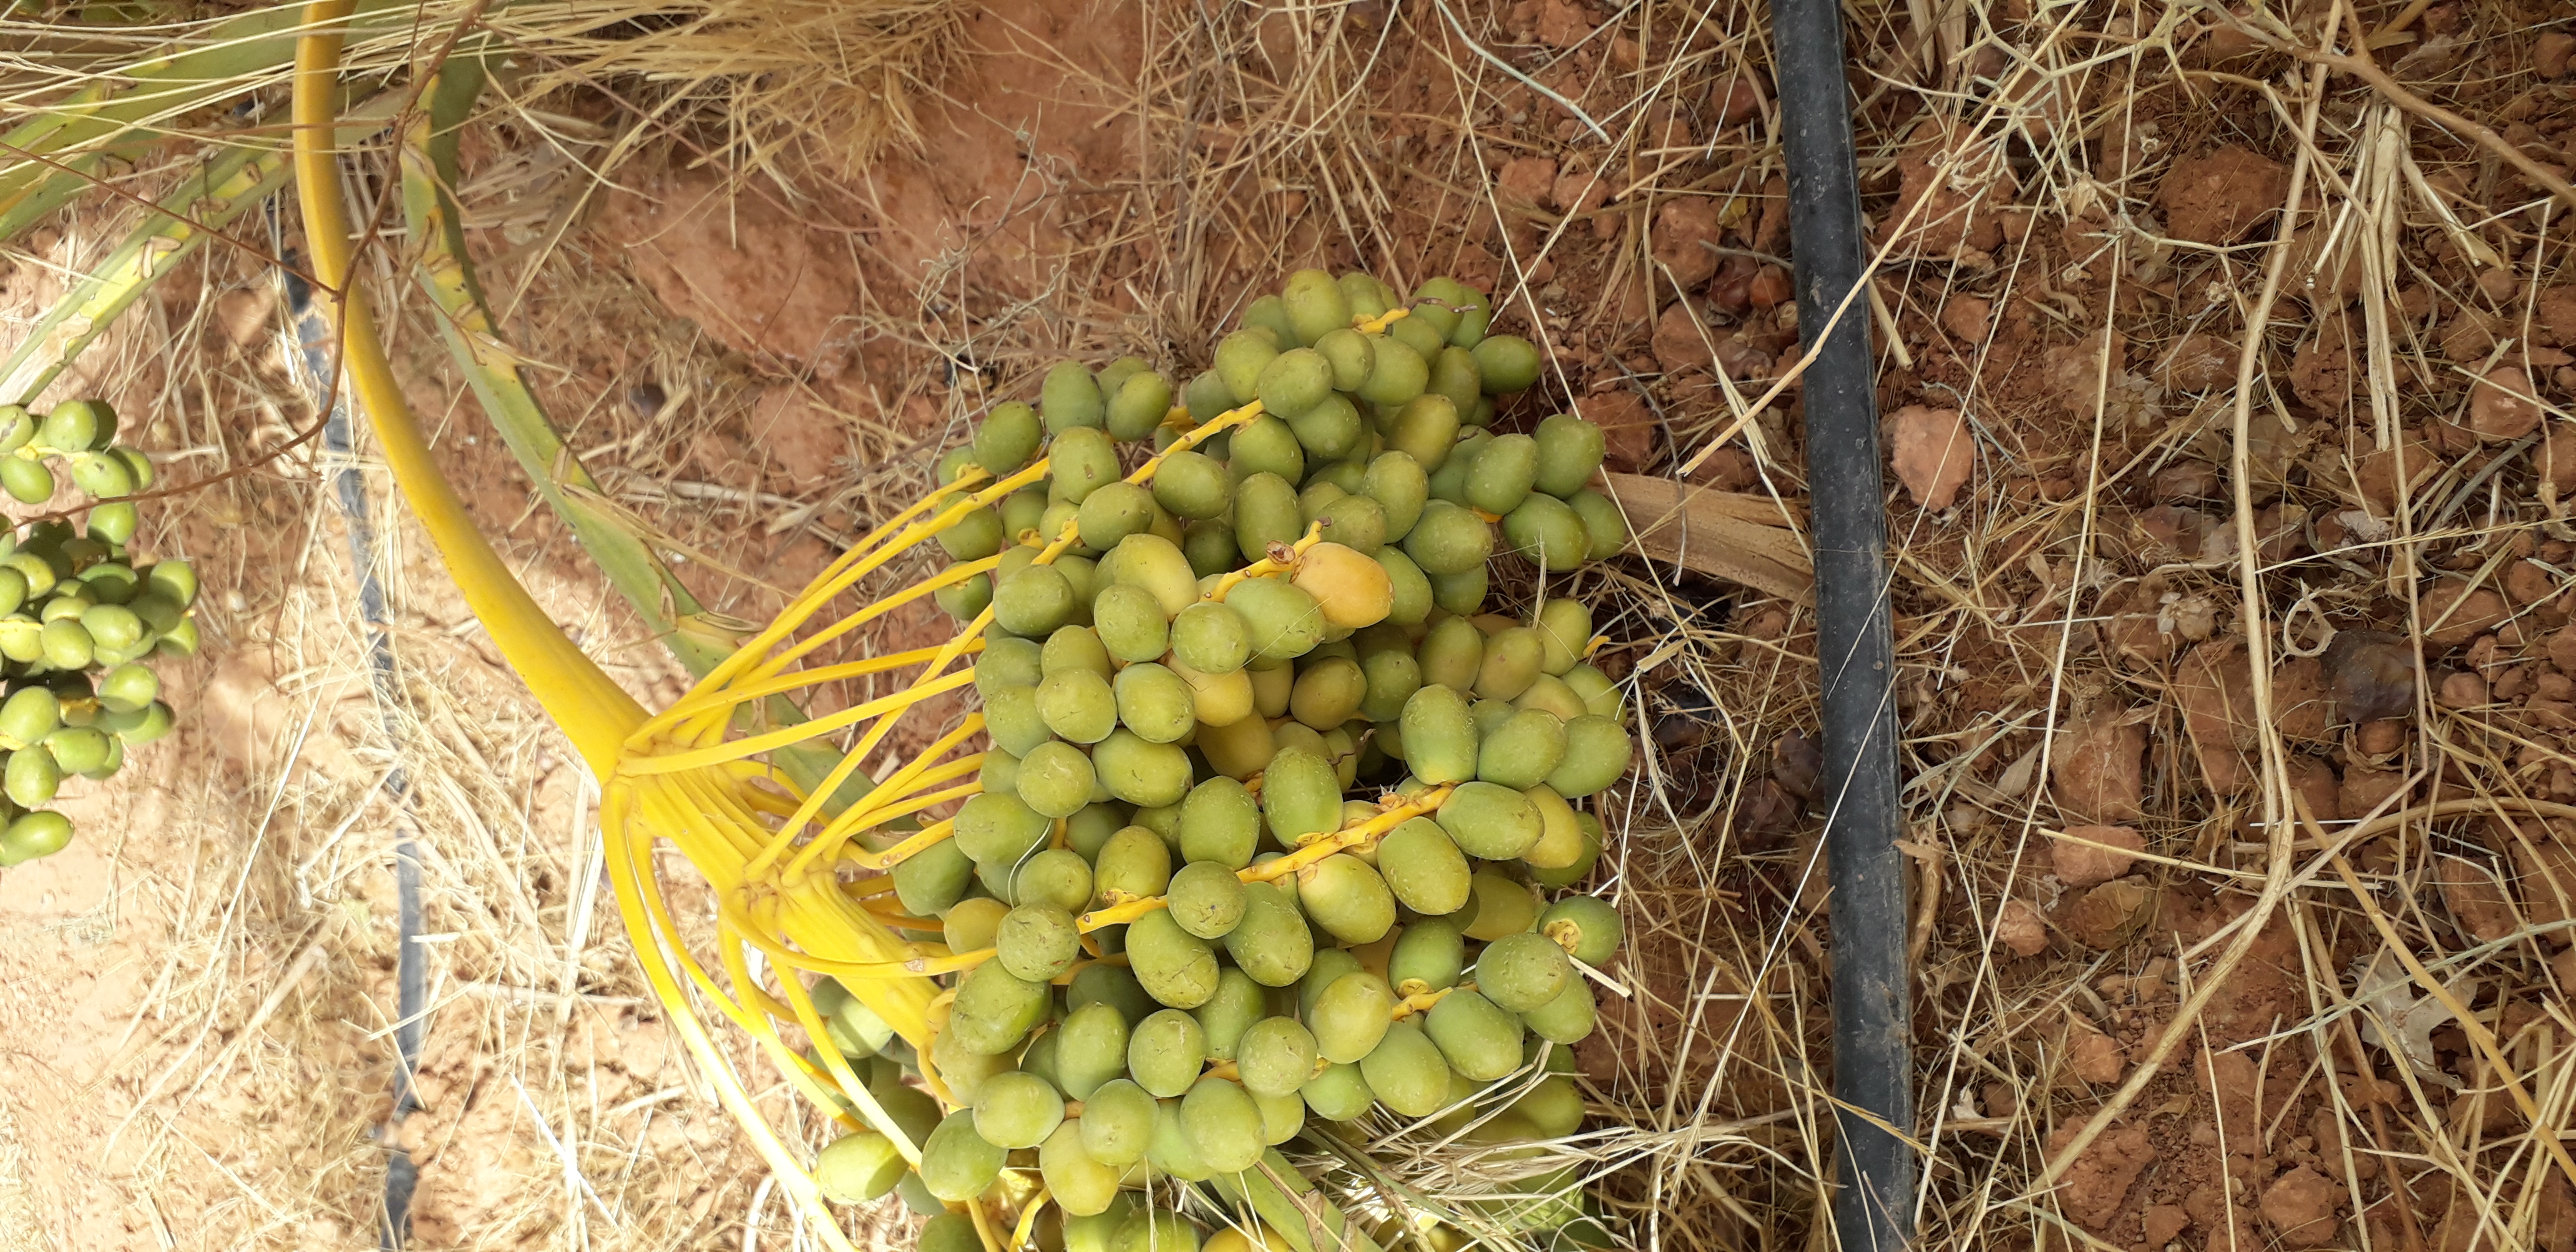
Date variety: kholt